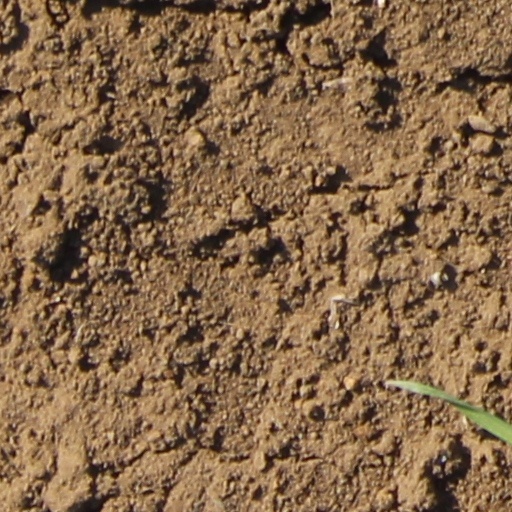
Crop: wheat